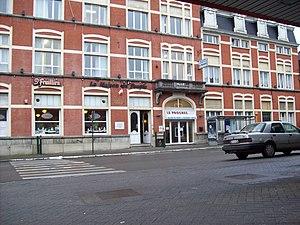
Jolimont est un lieu-dit de la ville de La Louvière en province de Hainaut. L'ancien hameau qui est situé à 5 km de Binche et 17 km de Mons est administrativement intégré à la ville de La Louvière. Il culmine à 164 mètres au dessus du niveau de la mer.